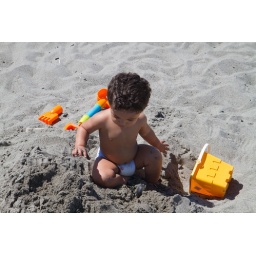
After a dip in the water Jacob enjoyed the warm sand even more.